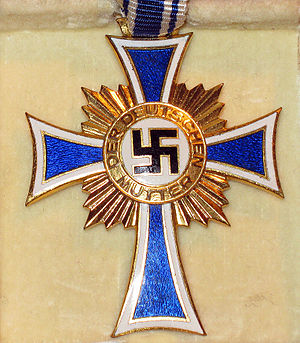
Moderkors
Moderkors i guld
Moderkors var en udmærkelse under det tredje rige.